Aleksandr Karasyov (writer)

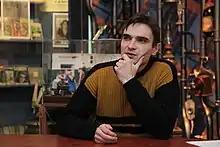
"Alexander Karasyov – Evening at the Zoshchenko Museum"

Alexander Karasyov (Russian — Александр Владимирович Карасёв, transl. "Alexandr Vladimirovich Karasev") is a Russian writer living in St. Petersburg, Russia.